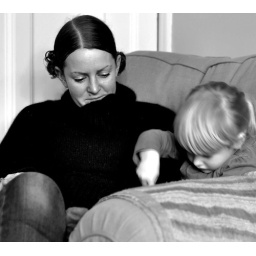
getting stuck in - eating kiwi fruit with a cake fork